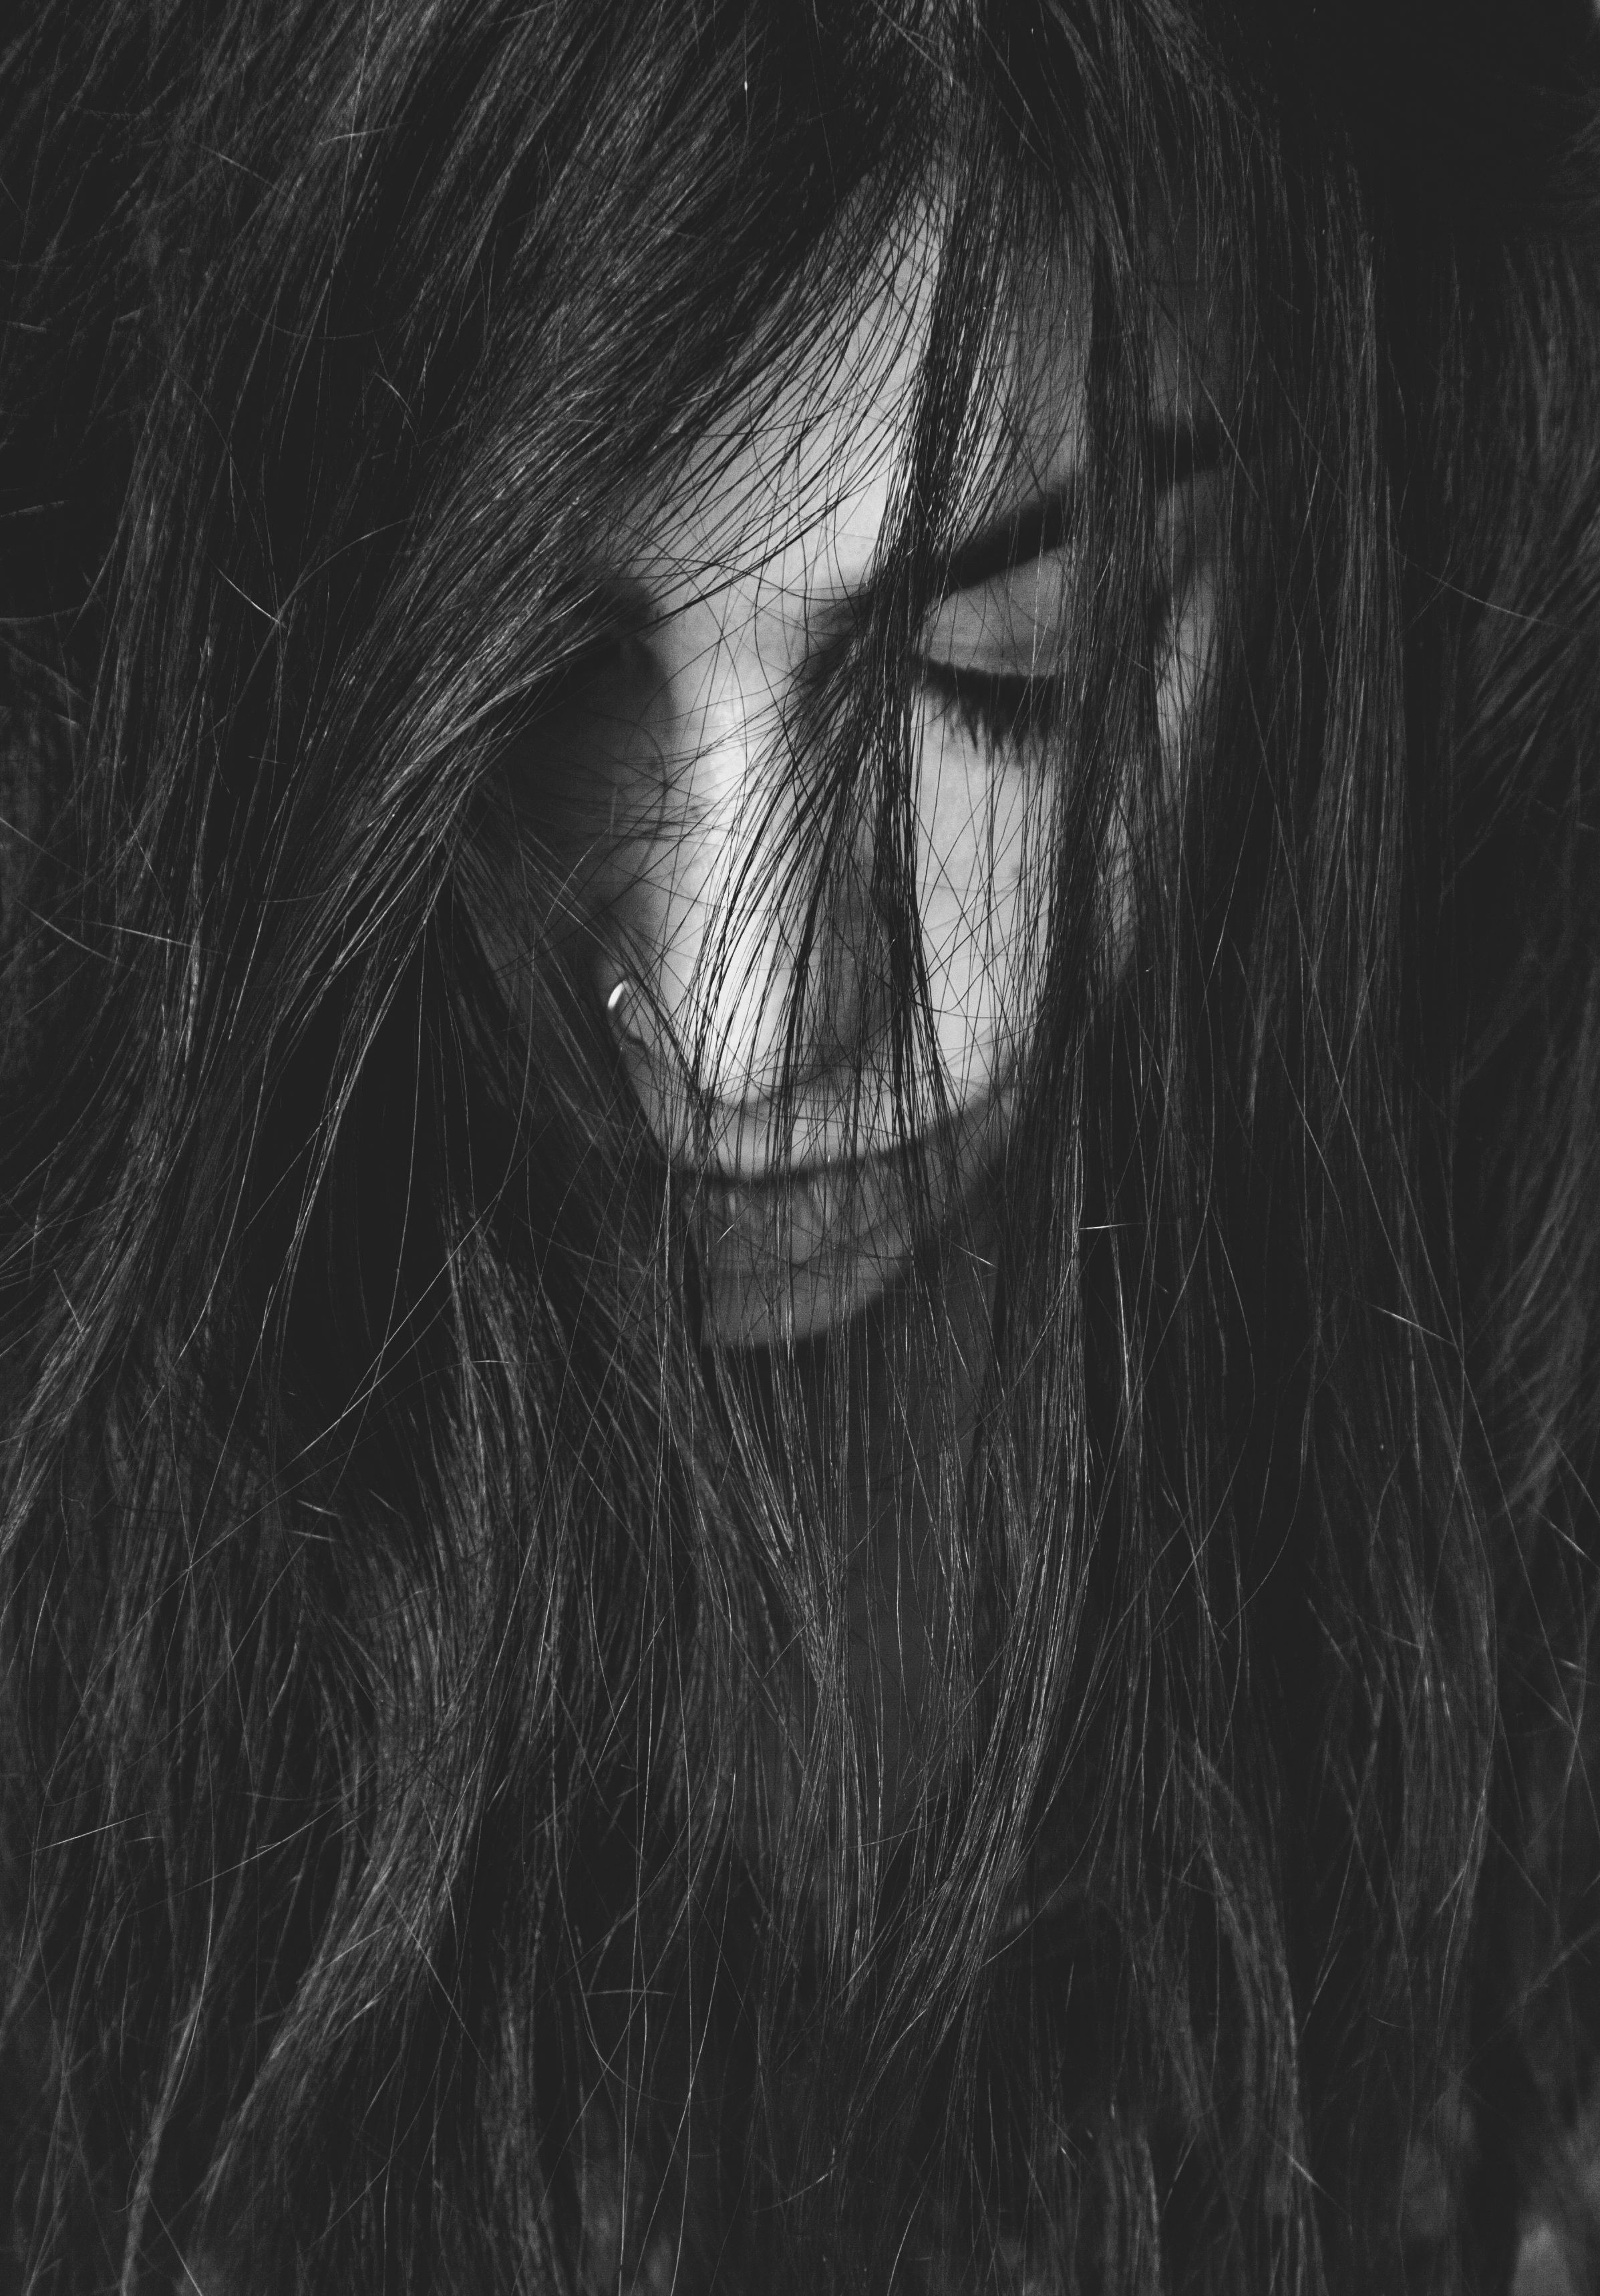
black and white, hair, photography, portrait, darkness, black, monochrome, lip, human body, face, sketch, drawing, eye, head, closed, organ, monochrome photography